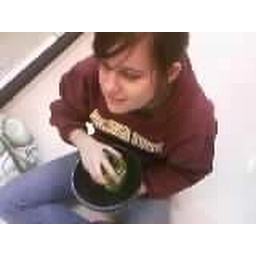
I am mixing things in that bowl on the floor at Target